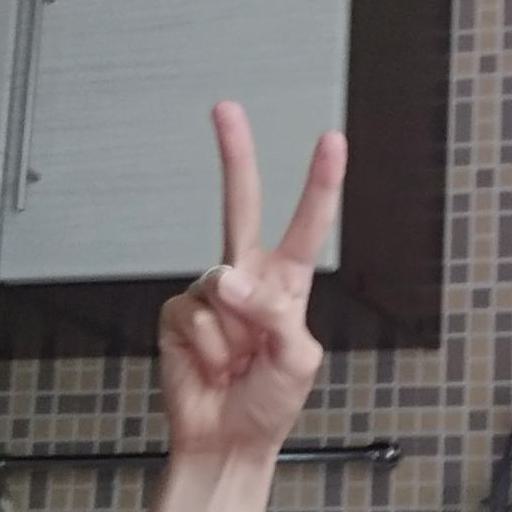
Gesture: peace